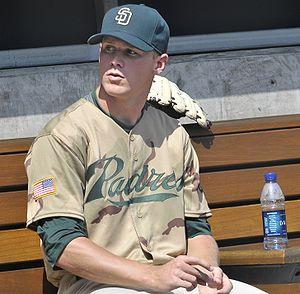
Michael Alexander Ekstrom est un lanceur droitier de baseball qui joue en Ligue majeure de 2008 à 2012.